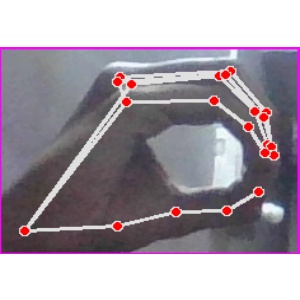
अक्षर: ठ